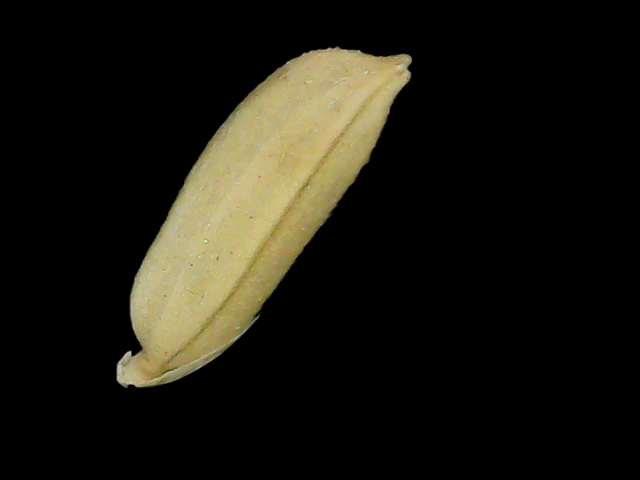
Rice variety: Br23